Regiment "Cavalleggeri di Alessandria" (14th)

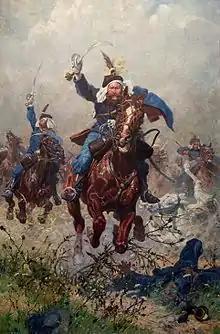
Colonel Maximilian von Rodakowski leading the charge of the Austrian 13th Uhlans Regiment "Graf Trani" against the Regiment "Cavalleggeri di Alessandria" at the Battle of Custoza

On 20 June 1866, the Third Italian War of Independence between the Kingdom of Italy and the Austrian Empire began. During the war the Regiment "Cavalleggeri di Alessandria" formed, together with the Regiment "Cavalleggeri di Saluzzo" and Regiment "Lancieri di Foggia", the Cavalry Brigade of the III Corps of the Army of the Mincio, which operated along the Mincio river. On 24 June, the Army of the Mincio clashed with the Austrian South Army in the Battle of Custoza. In the early hours of the battle the Austrian 13th Uhlans Regiment "Graf Trani" and 1st Hussars Regiment "Kaiser Franz-Joseph" charged the Italian 7th Division and 16th Division at Villafranca. The Uhlans spurned on by their commanding officer, Colonel Maximilian von Rodakowski, rode past the Italian infantry squares into Villafranca, where the Italian fire forced the Austrians to retreat. As the Uhlans returned to their own lines they were charged by the 3rd Squadron of the Regiment "Cavalleggeri di Alessandria". Observing the melee the commanding officer of the "Cavalleggeri di Alessandria", Colonel Enrico Strada, surged forward with the regiment's staff, 1st Squadron, and 2nd Squadron. The Italians pursued the Uhlans to Ganfardine, where the Austrian 1st Hussars Regiment countercharged the Regiment "Cavalleggeri di Alessandria". Colonel Strada rallied his regiment and after a brief scuffle with the Hussars retreated with his regiment towards the Italian lines. The Austrian Hussars then resumed their attack against the Italian 7th Division, but after being charged in their right flank by the 5th Squadron of the Regiment "Lancieri di Foggia" the Hussars retreated. Colonel Strada then led his regiment once more forward to pursue the Hussars. After a brief clash between the Regiment "Cavalleggeri di Alessandria" and seven Austrian cavalry squadrons, which have moved forward to cover the retreat of the 1st Hussars Regiment, both sides retired to their own lines.